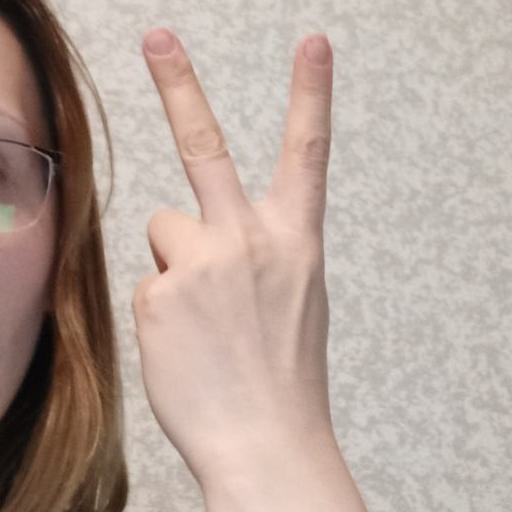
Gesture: peace_inverted